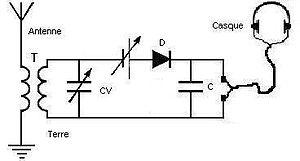
Poste a cristal. Pour augmenter la sensibilité d’un détecteur à cristal, en approchant électriquement ça tension de seuil vers 0 volt, une pile branchée en série ( entre le circuit d'accord et le détecteur ) fournie une tension réglable avec le + a l’anode du détecteur à cristal. Cette tension réglée doit toujours être inférieure à la tension de seuil du détecteur. Mais ce système est instable ( équilibre instable entre la tension réglable de la pile et la tension de seuil du détecteur à cristal ) et avec des pannes de contact. Ce système est abandonné.
Le récepteur à cristal connu sous les noms de poste à galène, de poste à diode ainsi que de poste à pyrite est un récepteur radio à modulation d'amplitude extrêmement simple qui historiquement dès le début du XXᵉ siècle permit la réception des ondes radioélectriques des premières bandes radios, des signaux de la tour Eiffel et des premiers postes de radiodiffusion. Le récepteur à cristal équipait les stations de T.S.F. des navires, les stations de T.S.F. des ballons dirigeables, les stations de T.S.F. des avions, les stations portables. Il a aussi permis à des milliers d'amateurs de s'initier à l'électronique et joua un rôle important pour la diffusion de messages pendant la Première Guerre mondiale et pendant la Seconde Guerre mondiale.